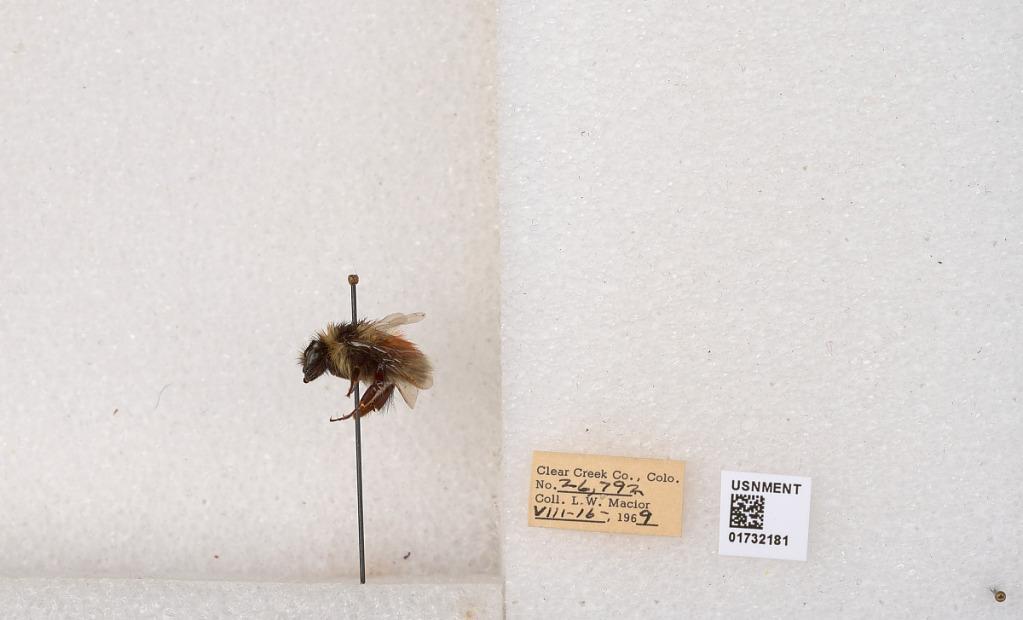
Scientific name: Bombus (Pyrobombus) sylvicola Kirby
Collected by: L. Macior
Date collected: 1969-8-16
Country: United States
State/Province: Colorado
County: Clear Creek
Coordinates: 39.7006, -105.694